Highlander III: The Sorcerer

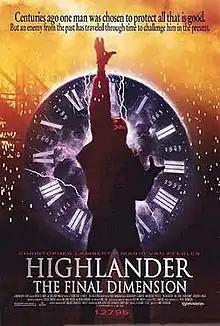
Theatrical release poster

Highlander III: The Sorcerer (also known as Highlander: The Final Dimension or Highlander: The Final Conflict) is a 1994 British-Canadian-French action-adventure fantasy film and the third installment in the "Highlander" film series. Set as an alternate sequel to the original film (i.e., it completely ignores and frequently contradicts the events of ""), it is the final "Highlander" film to focus on Connor MacLeod as the protagonist. In the film, Connor MacLeod is forced to face a new, dangerous enemy, a powerful sorcerer known as Kane who threatens to win the fabled "Prize" in order to gain world domination by eliminating MacLeod. It grossed $36.7 million worldwide.